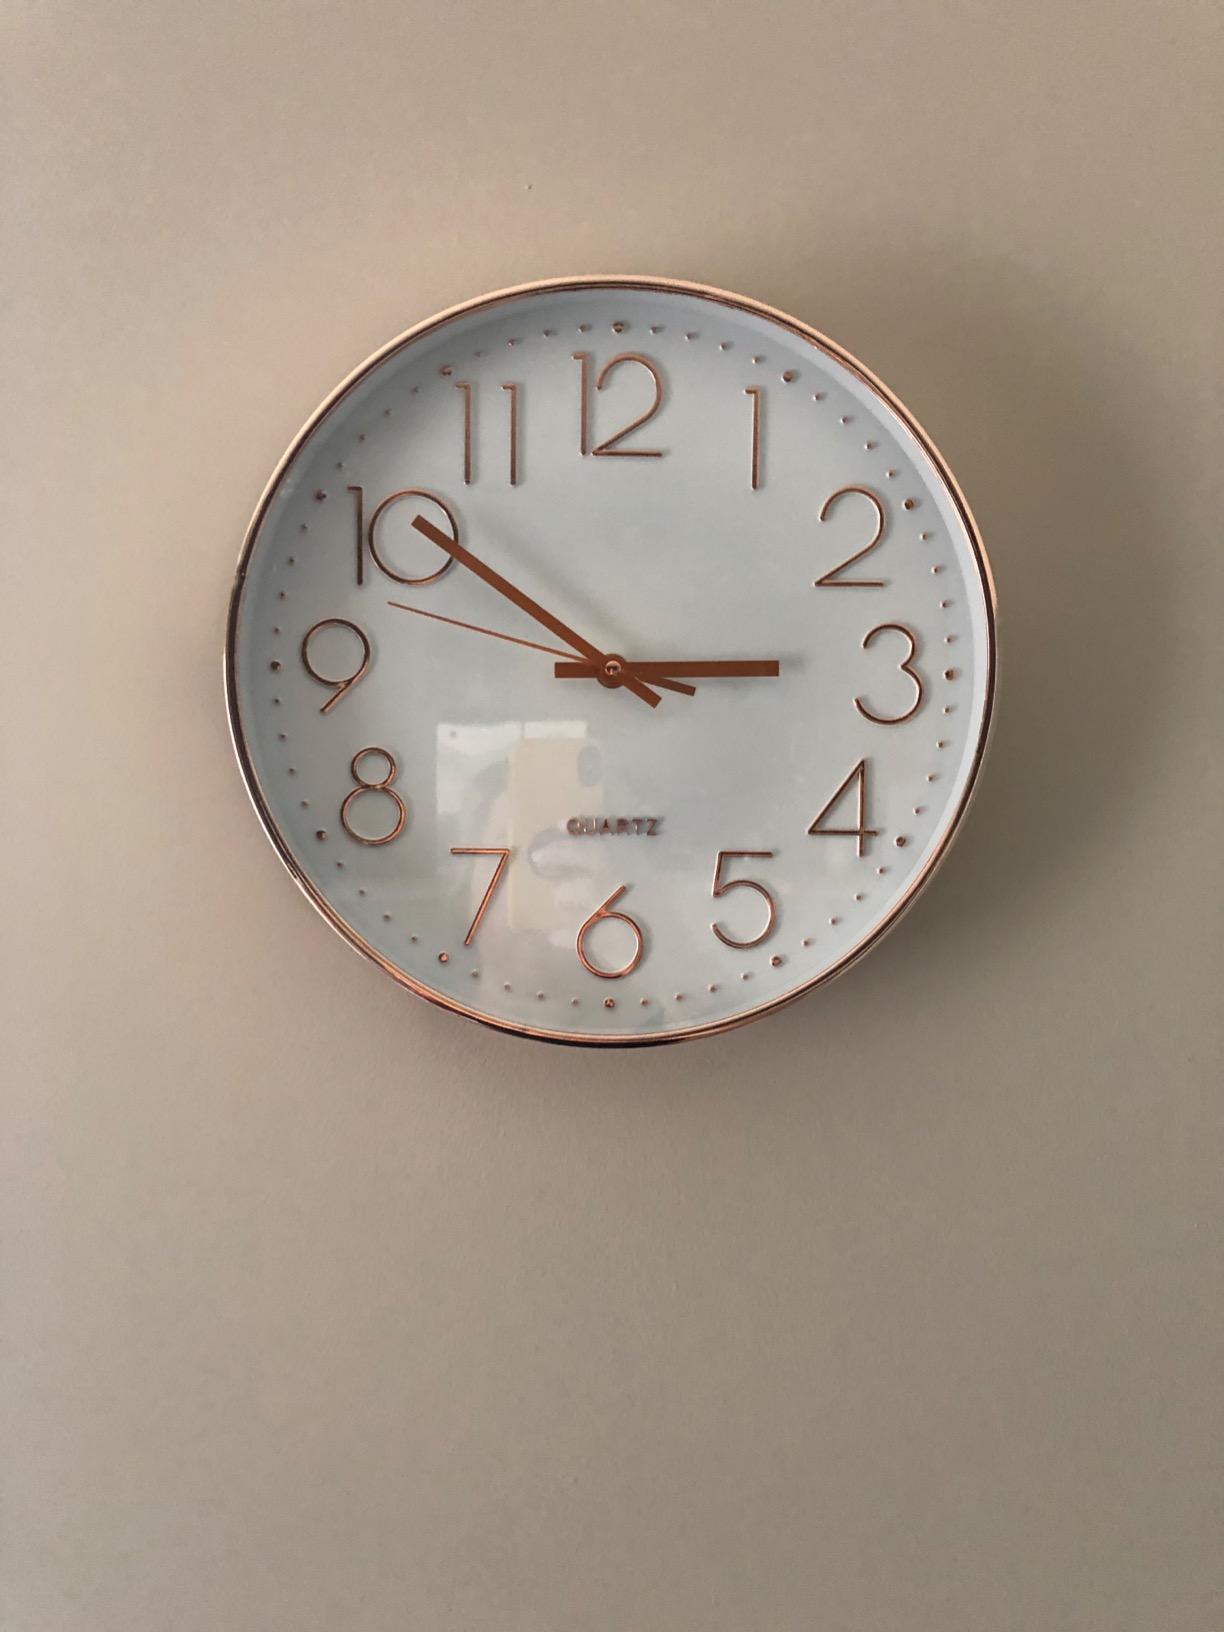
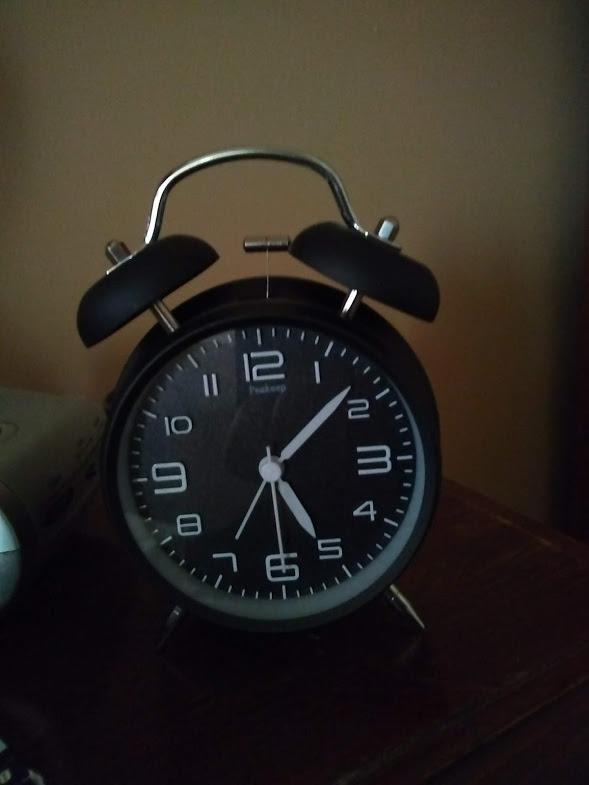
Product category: clock
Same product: no